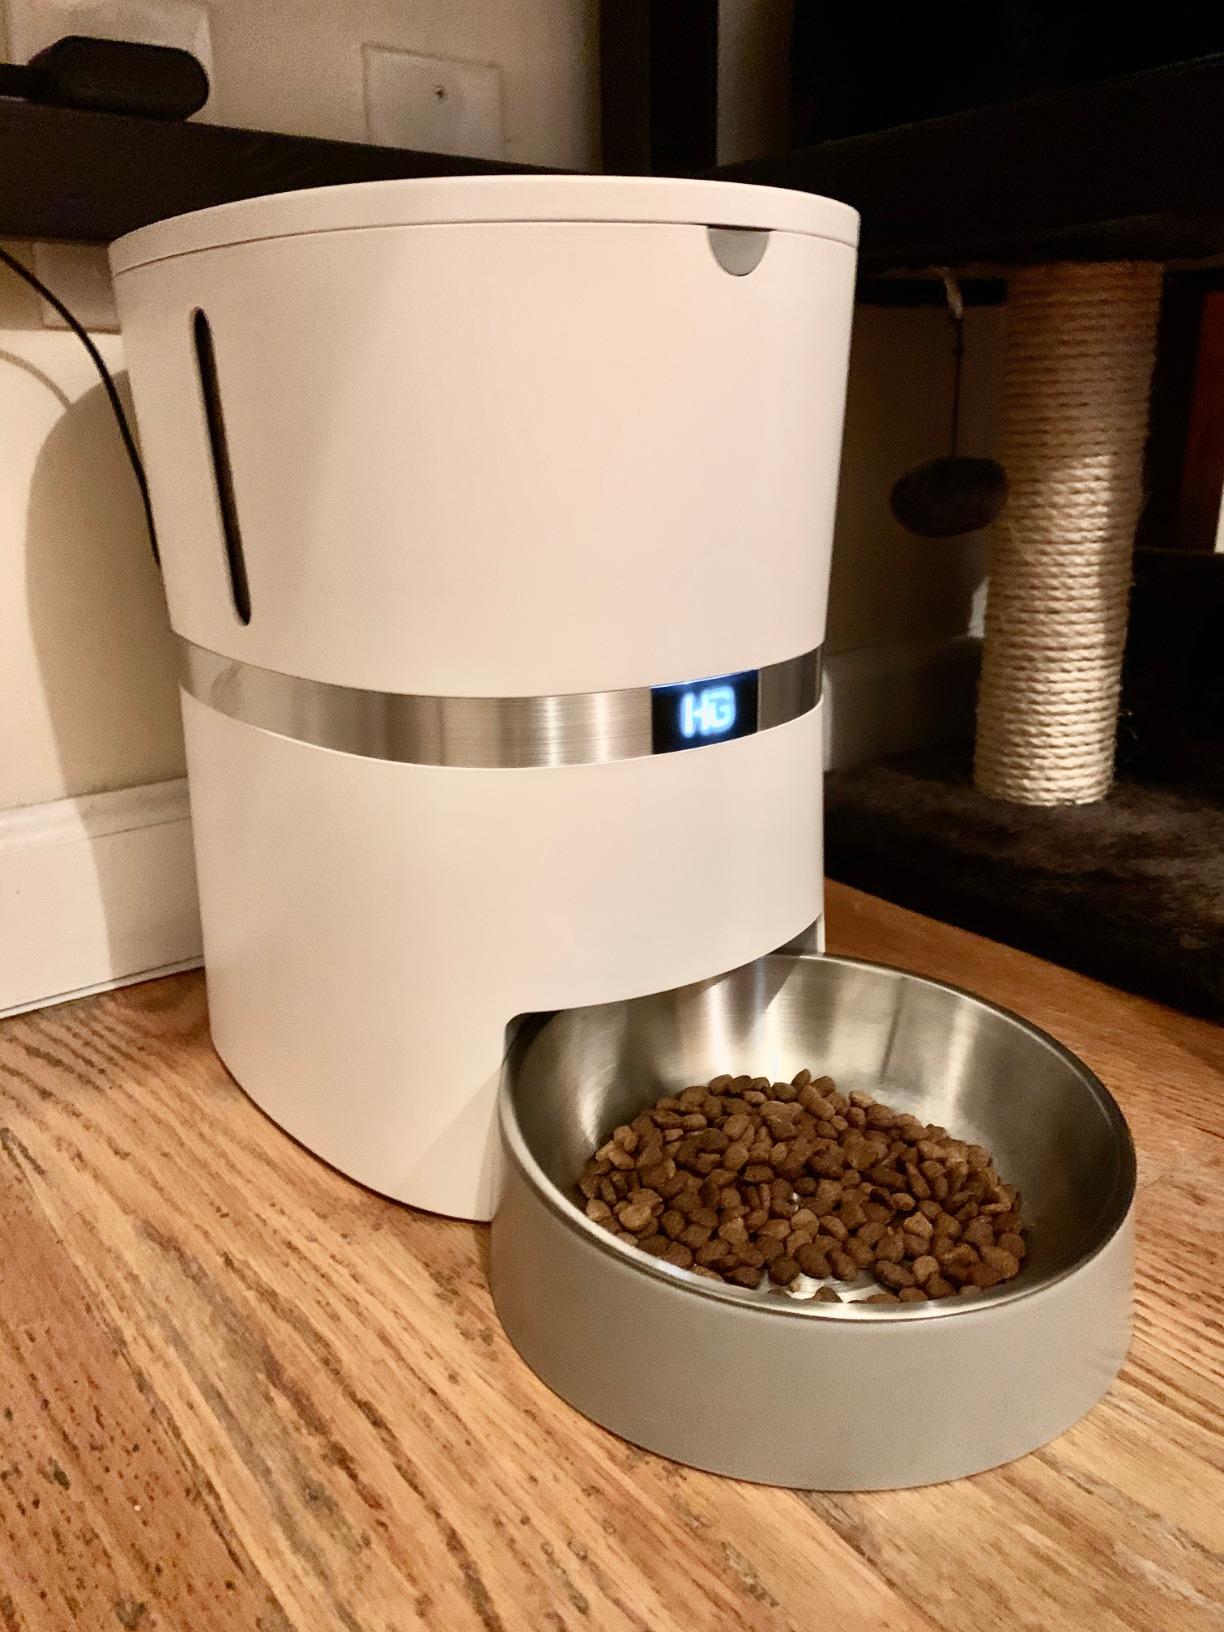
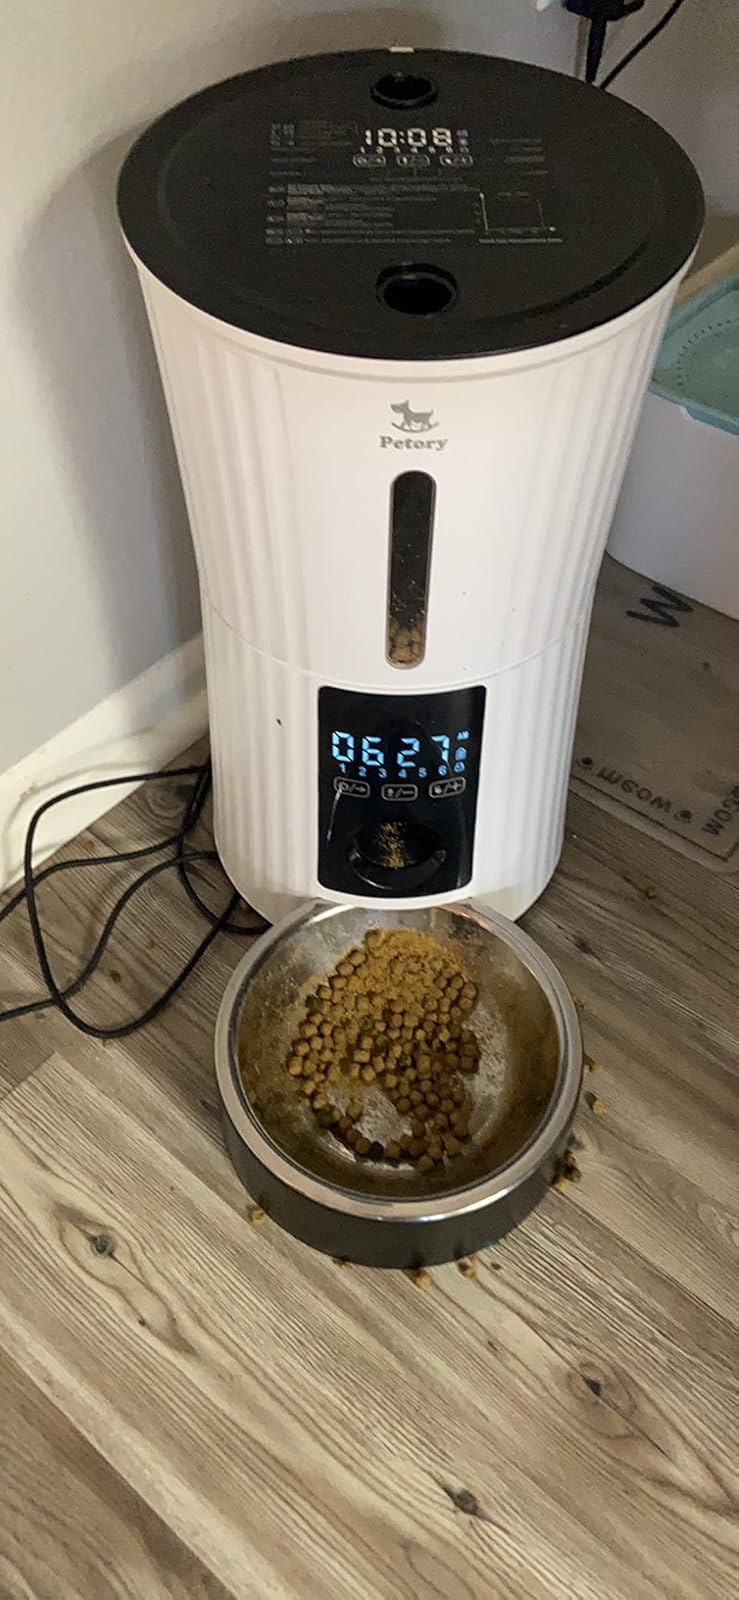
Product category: items_feeder
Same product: no